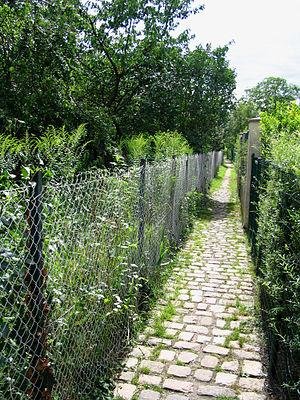
Les jardins bateliers sont des ensembles de parcelles horticoles, indépendantes de la possession d'une habitation à terre, et réservées aux bateliers.